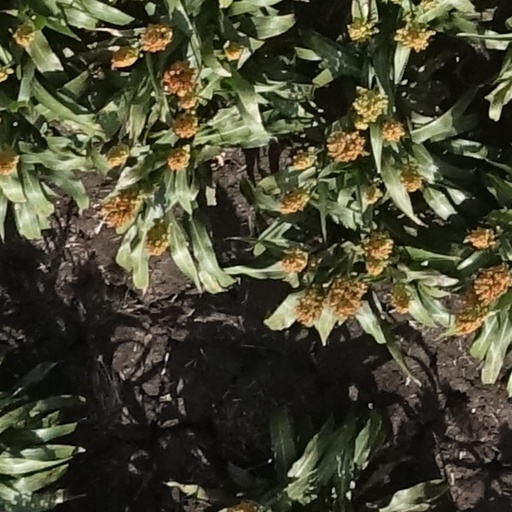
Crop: sorghum